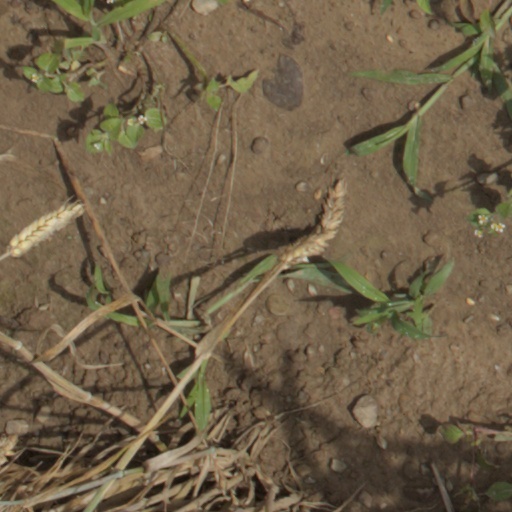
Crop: wheat